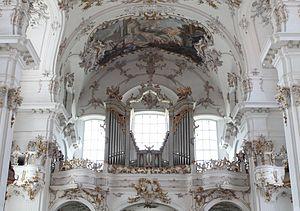
Dießen am Ammersee (Haute-Bavière, Allemagne), dans l'église Ste Marie, orgue construit par Caspar König en 1739, partie instrumentale modifiée en 1878 par Max Maerz, entièrement restauré par Gerhard Schmid en 1959 puis une nouvelle fois en 1987